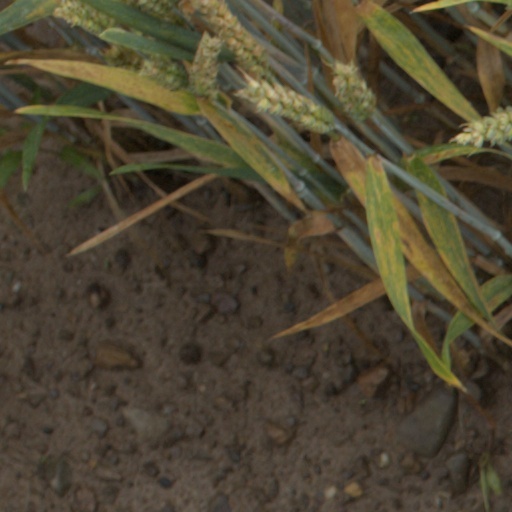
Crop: wheat